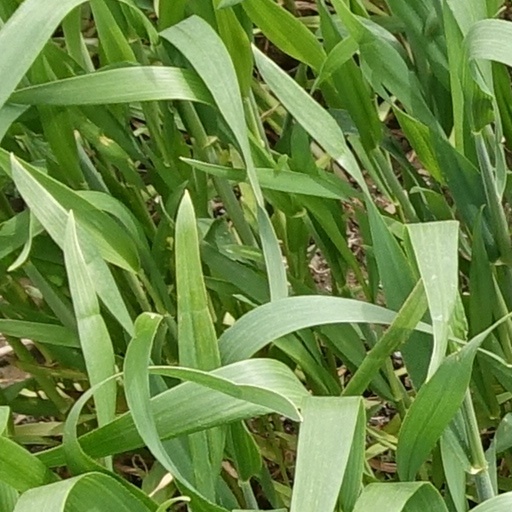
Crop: wheat